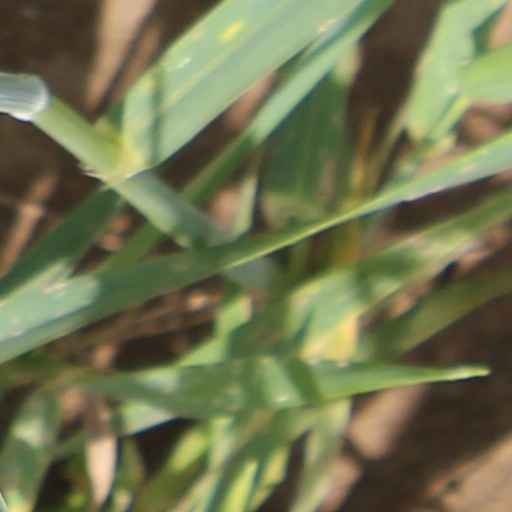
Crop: wheat